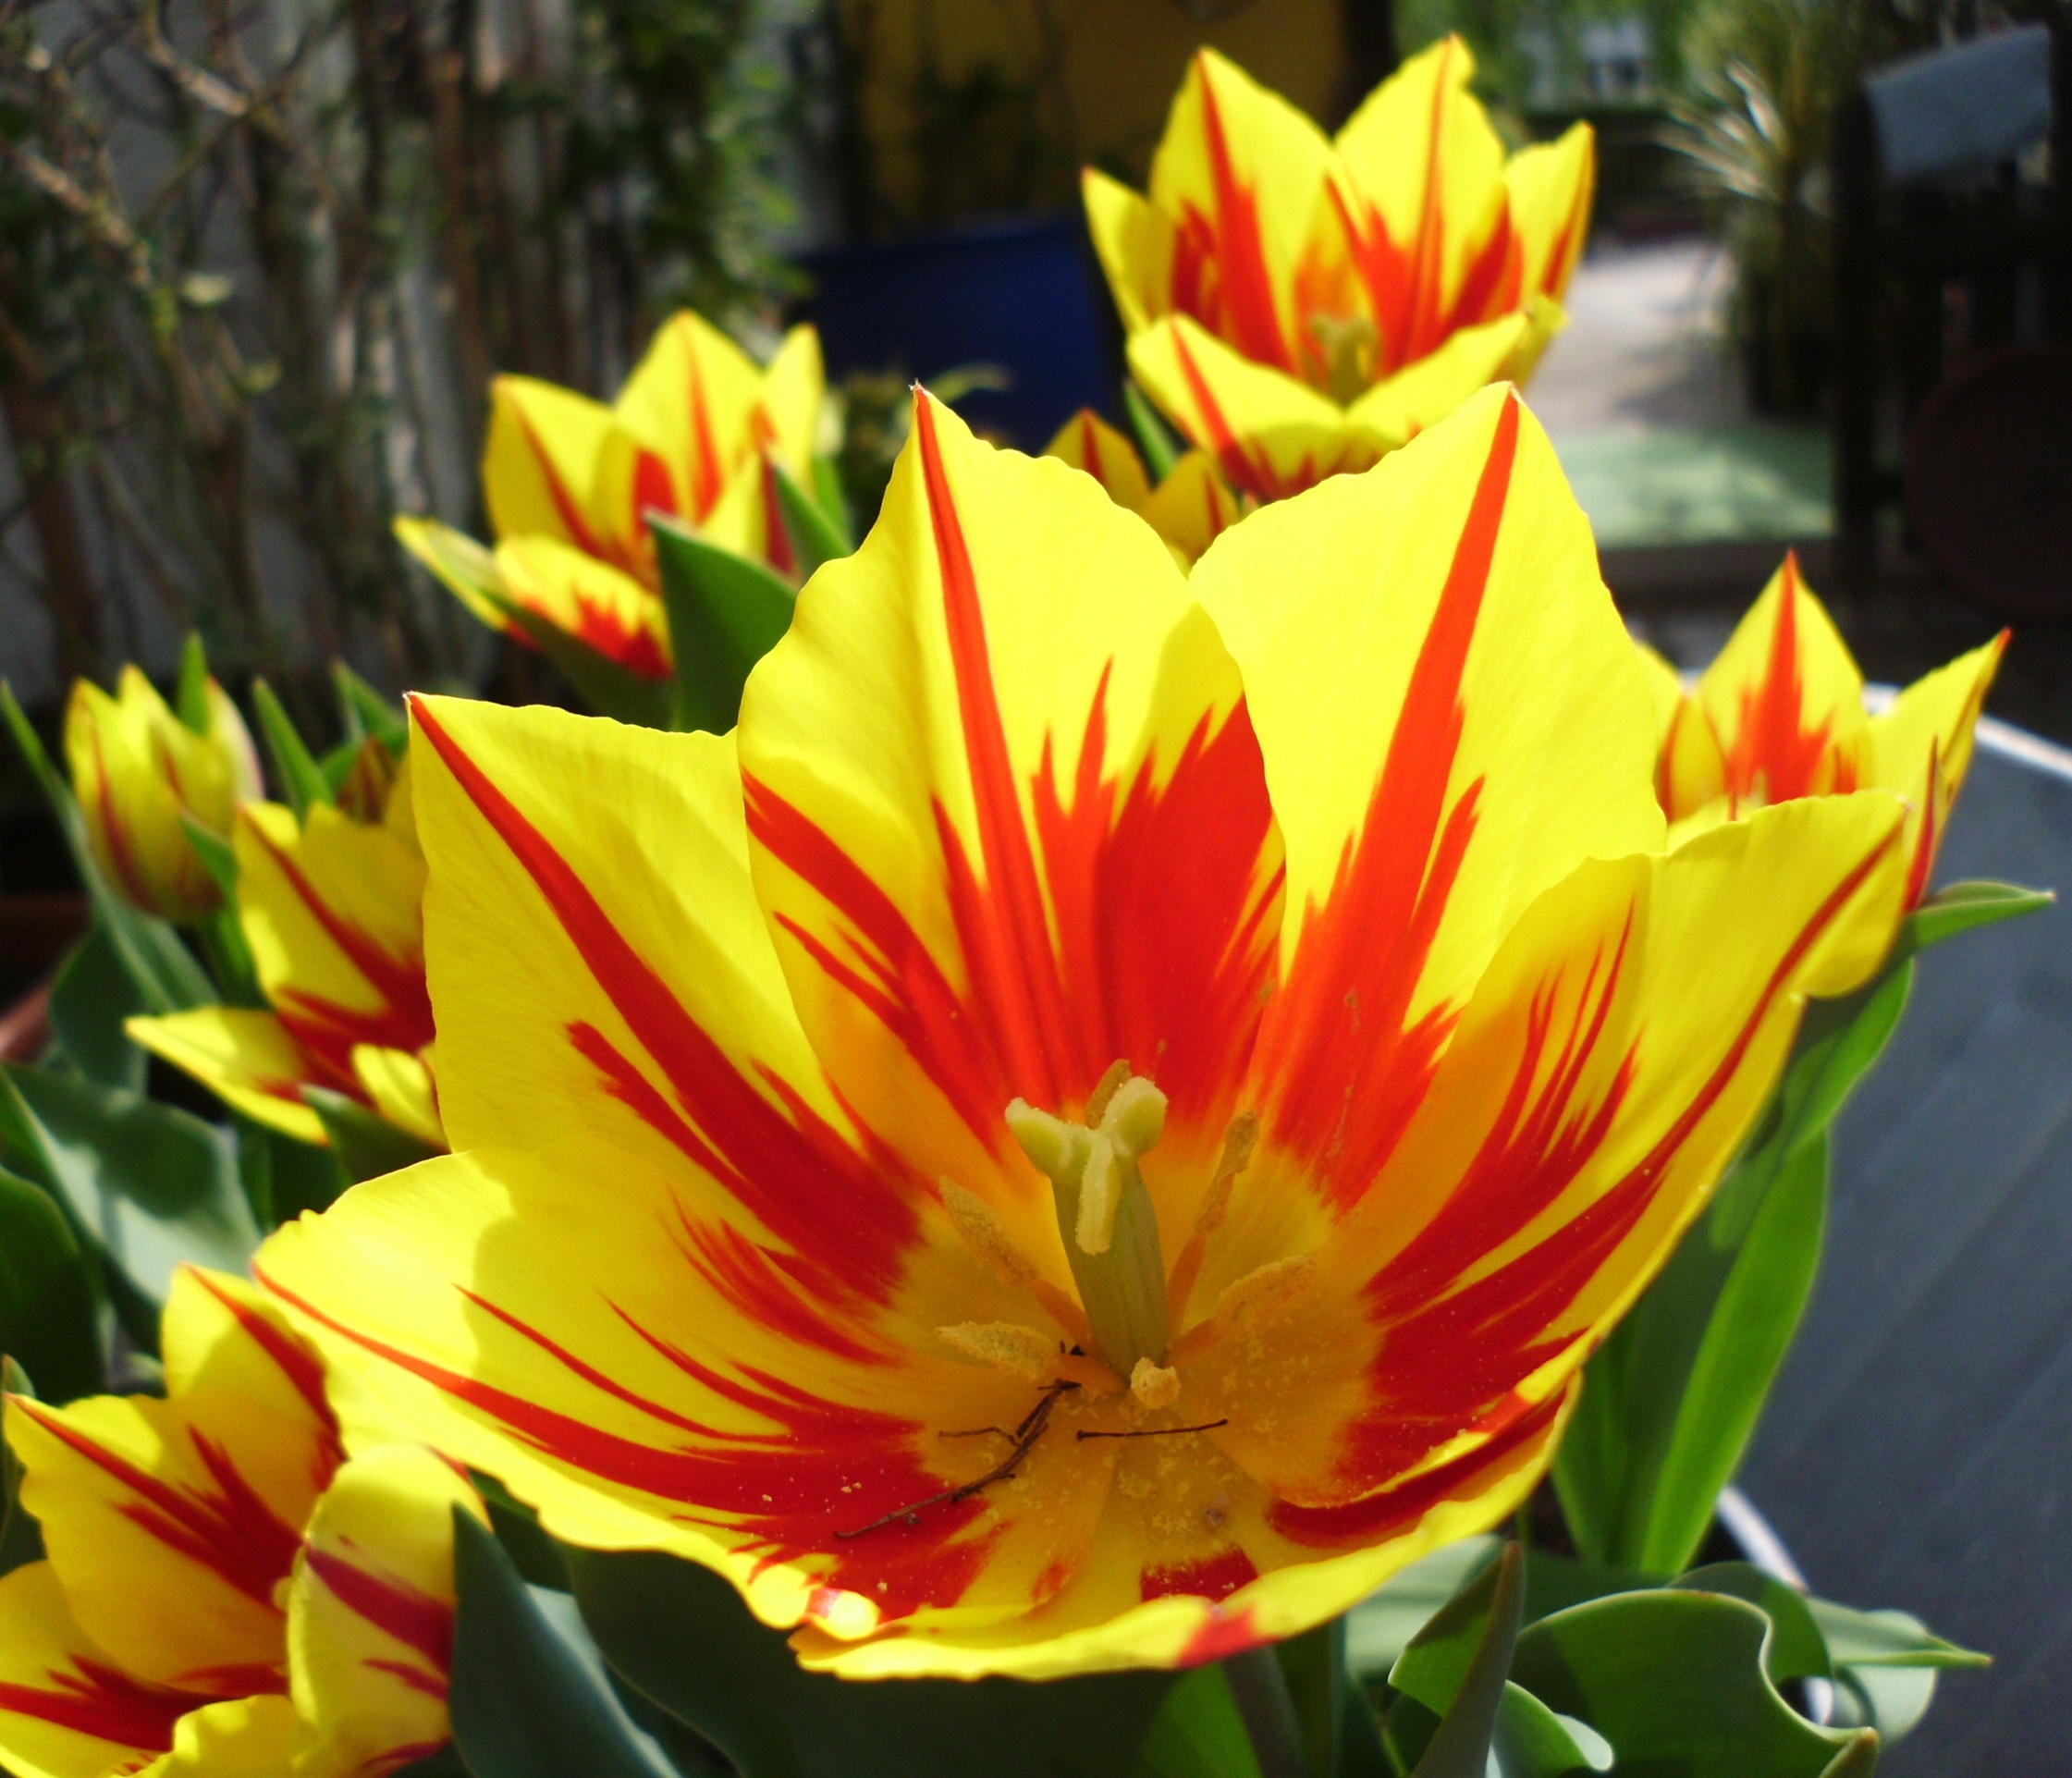
nature, plant, flower, petal, tulip, spring, red, botany, yellow, flora, flowers, tulips, lily, macro photography, flamed, flowering plant, lily family, land plant